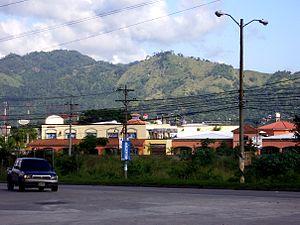
Choloma est une ville du Honduras située dans le département de Cortés. Avec ses 148 885 habitants c'est la troisième ville la plus peuplée du pays.